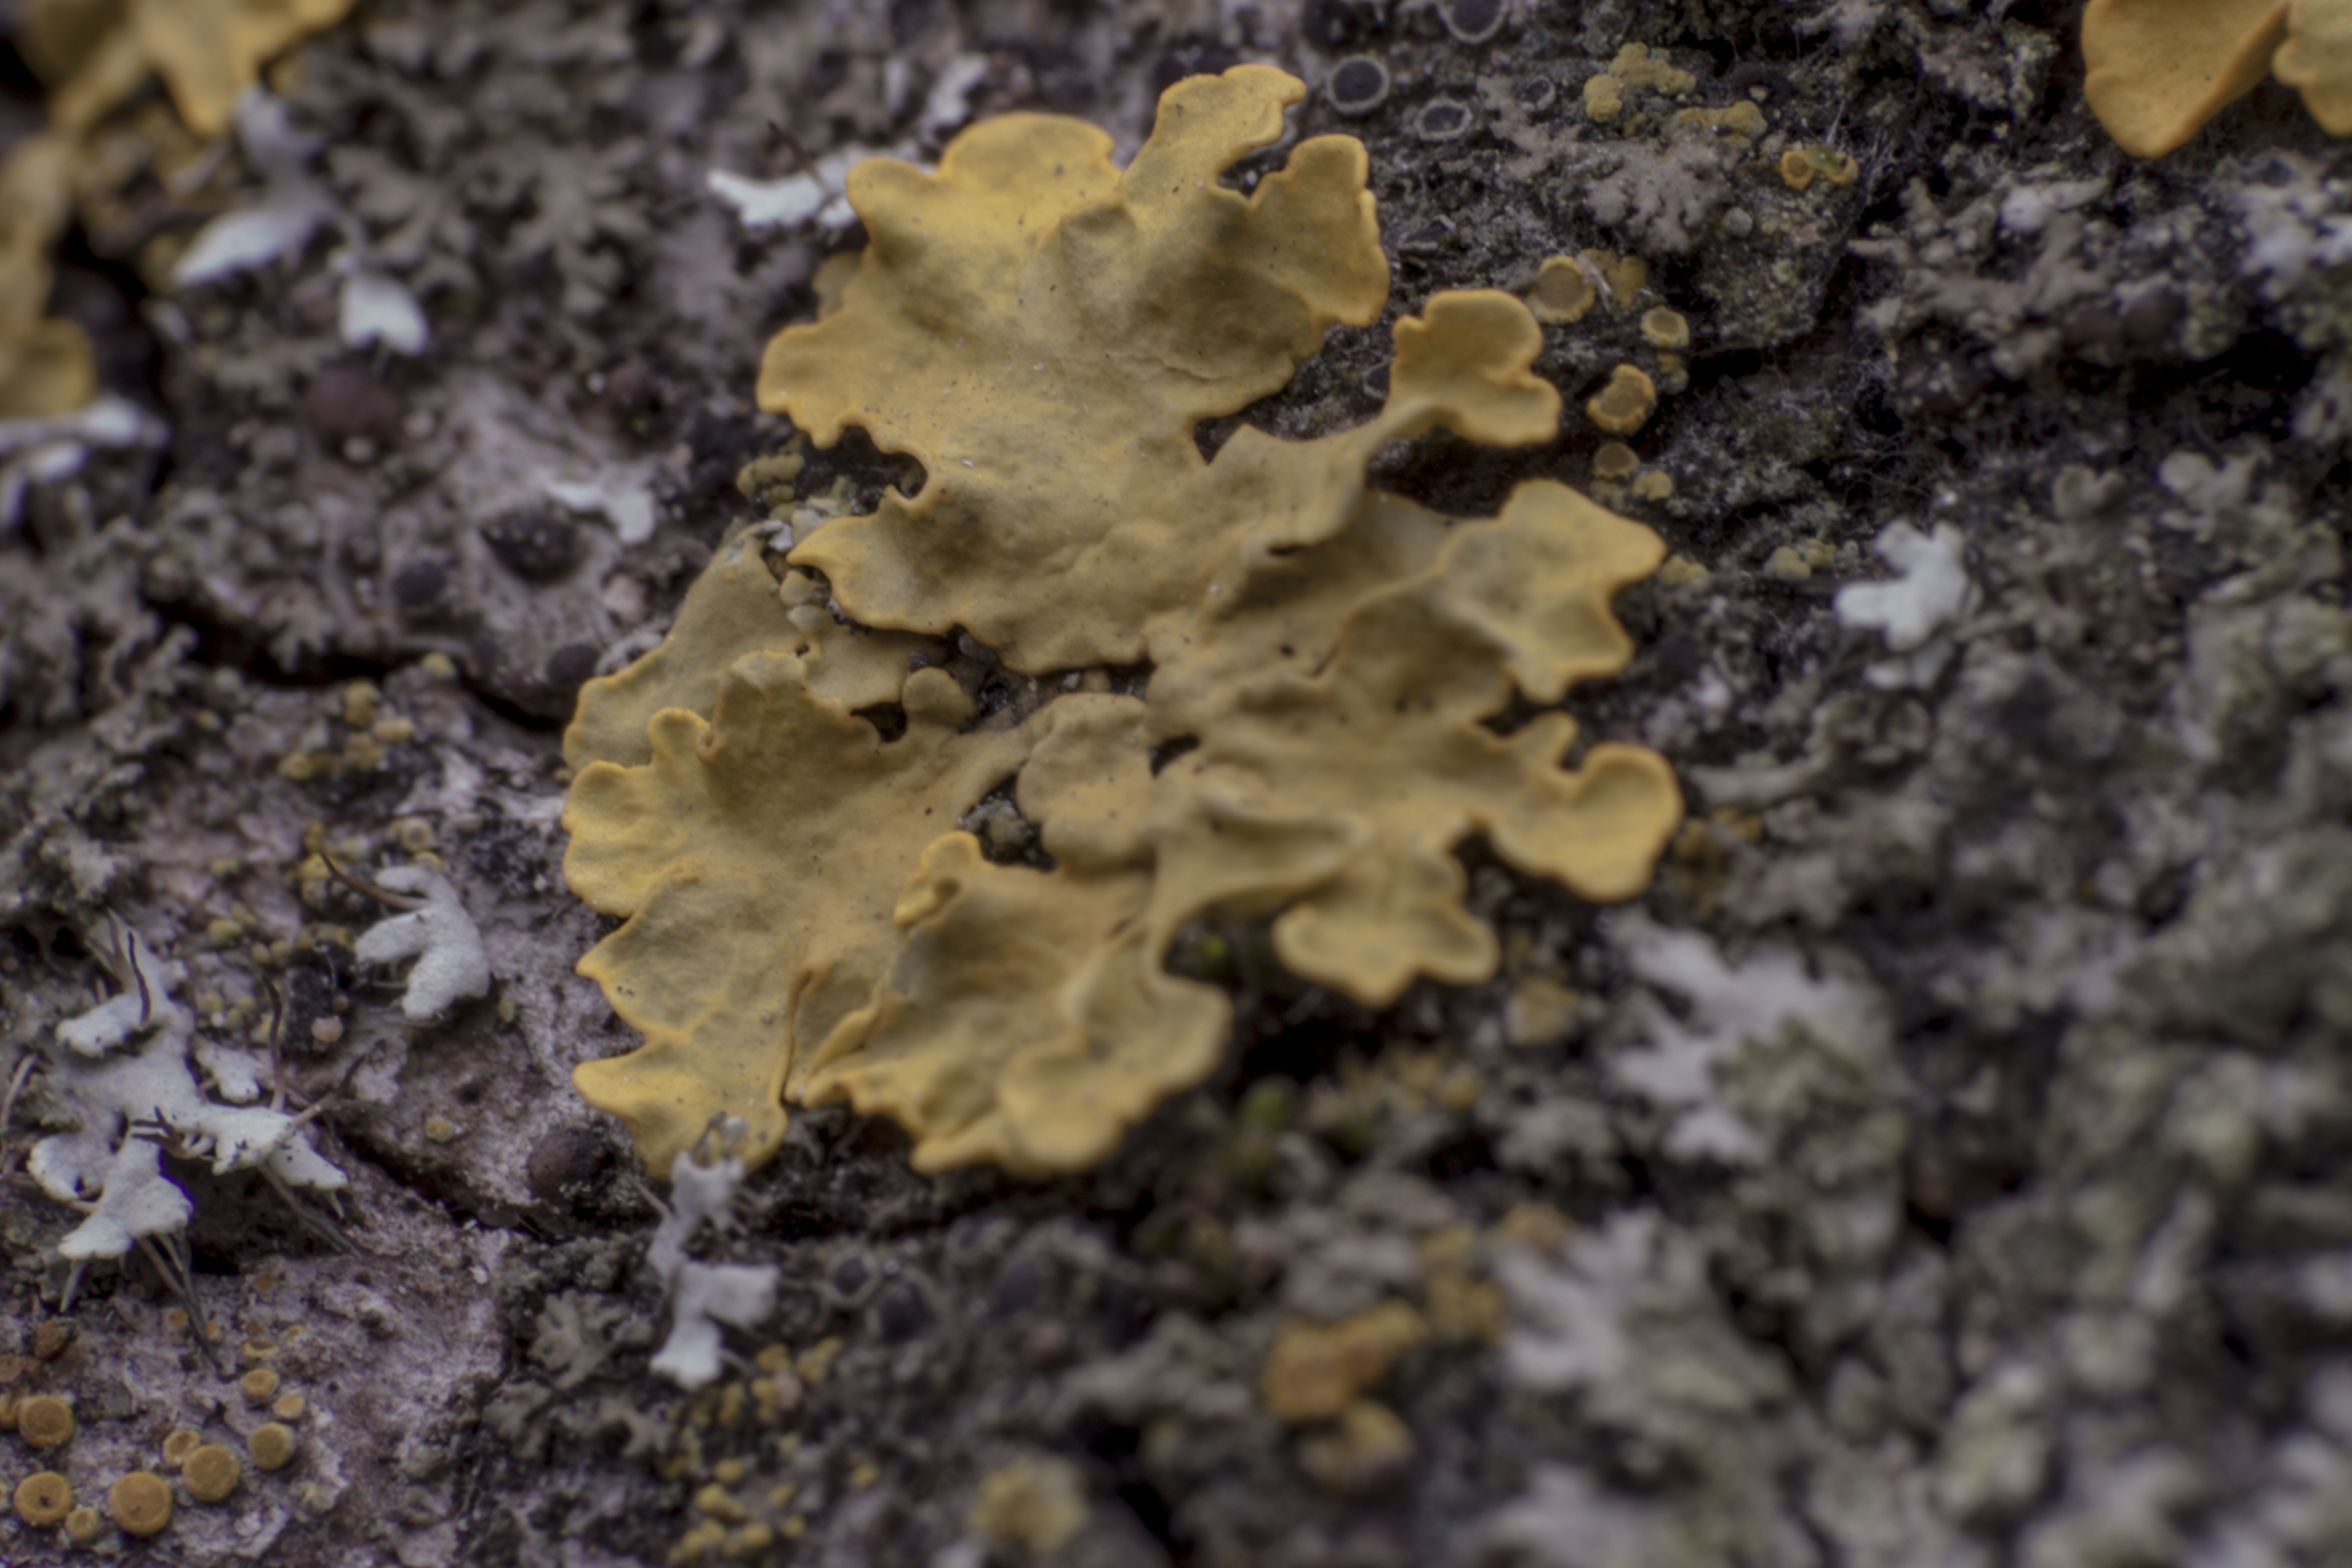
tree, nature, rock, leaf, flower, autumn, soil, mushroom, flora, season, close up, fungus, cool image, macro photography, edible mushroom, agaricomycetes